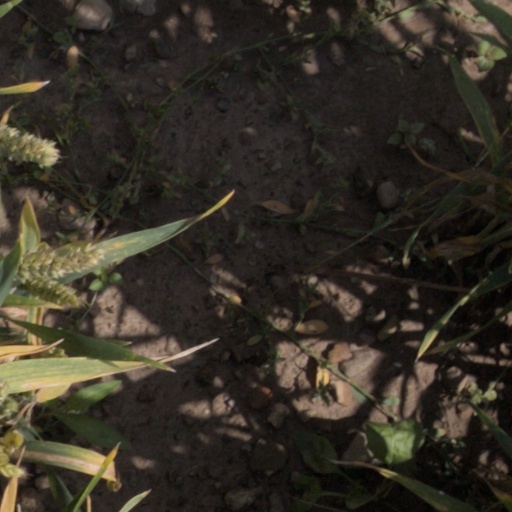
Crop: wheat